Vulcanodon

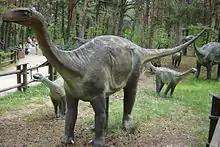
Models of a herd in the JuraPark in Solec Kujawski, Poland

"Vulcanodon"s limbs were sturdy and column-like, and its forelimbs were already proportionally long, reaching 76% of hindlimb length. Its lower leg, metatarsus, and toes were shortened in comparison to its bipedal ancestors, but still not as short as in later sauropods. The sacrum was made out of four fused sacral vertebrae; "prosauropods" possessed only three sacrals. The tail vertebra bodies already showed an incipient excavation of their lateral sides, saving weight and giving them a waisted appearance when viewed from below. In later sauropods, this excavations were enlarged to form extensive perforated pockets called pleurocoels. Contrasting the many sauropod-like features of the skeleton, the pelvis was relatively primitive, reminiscent of its "prosauropod" ancestors. One such feature is that the brevis shelf of the ilium has a fossa, which is not found in any more derived sauropods.